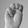
ASL letter: M